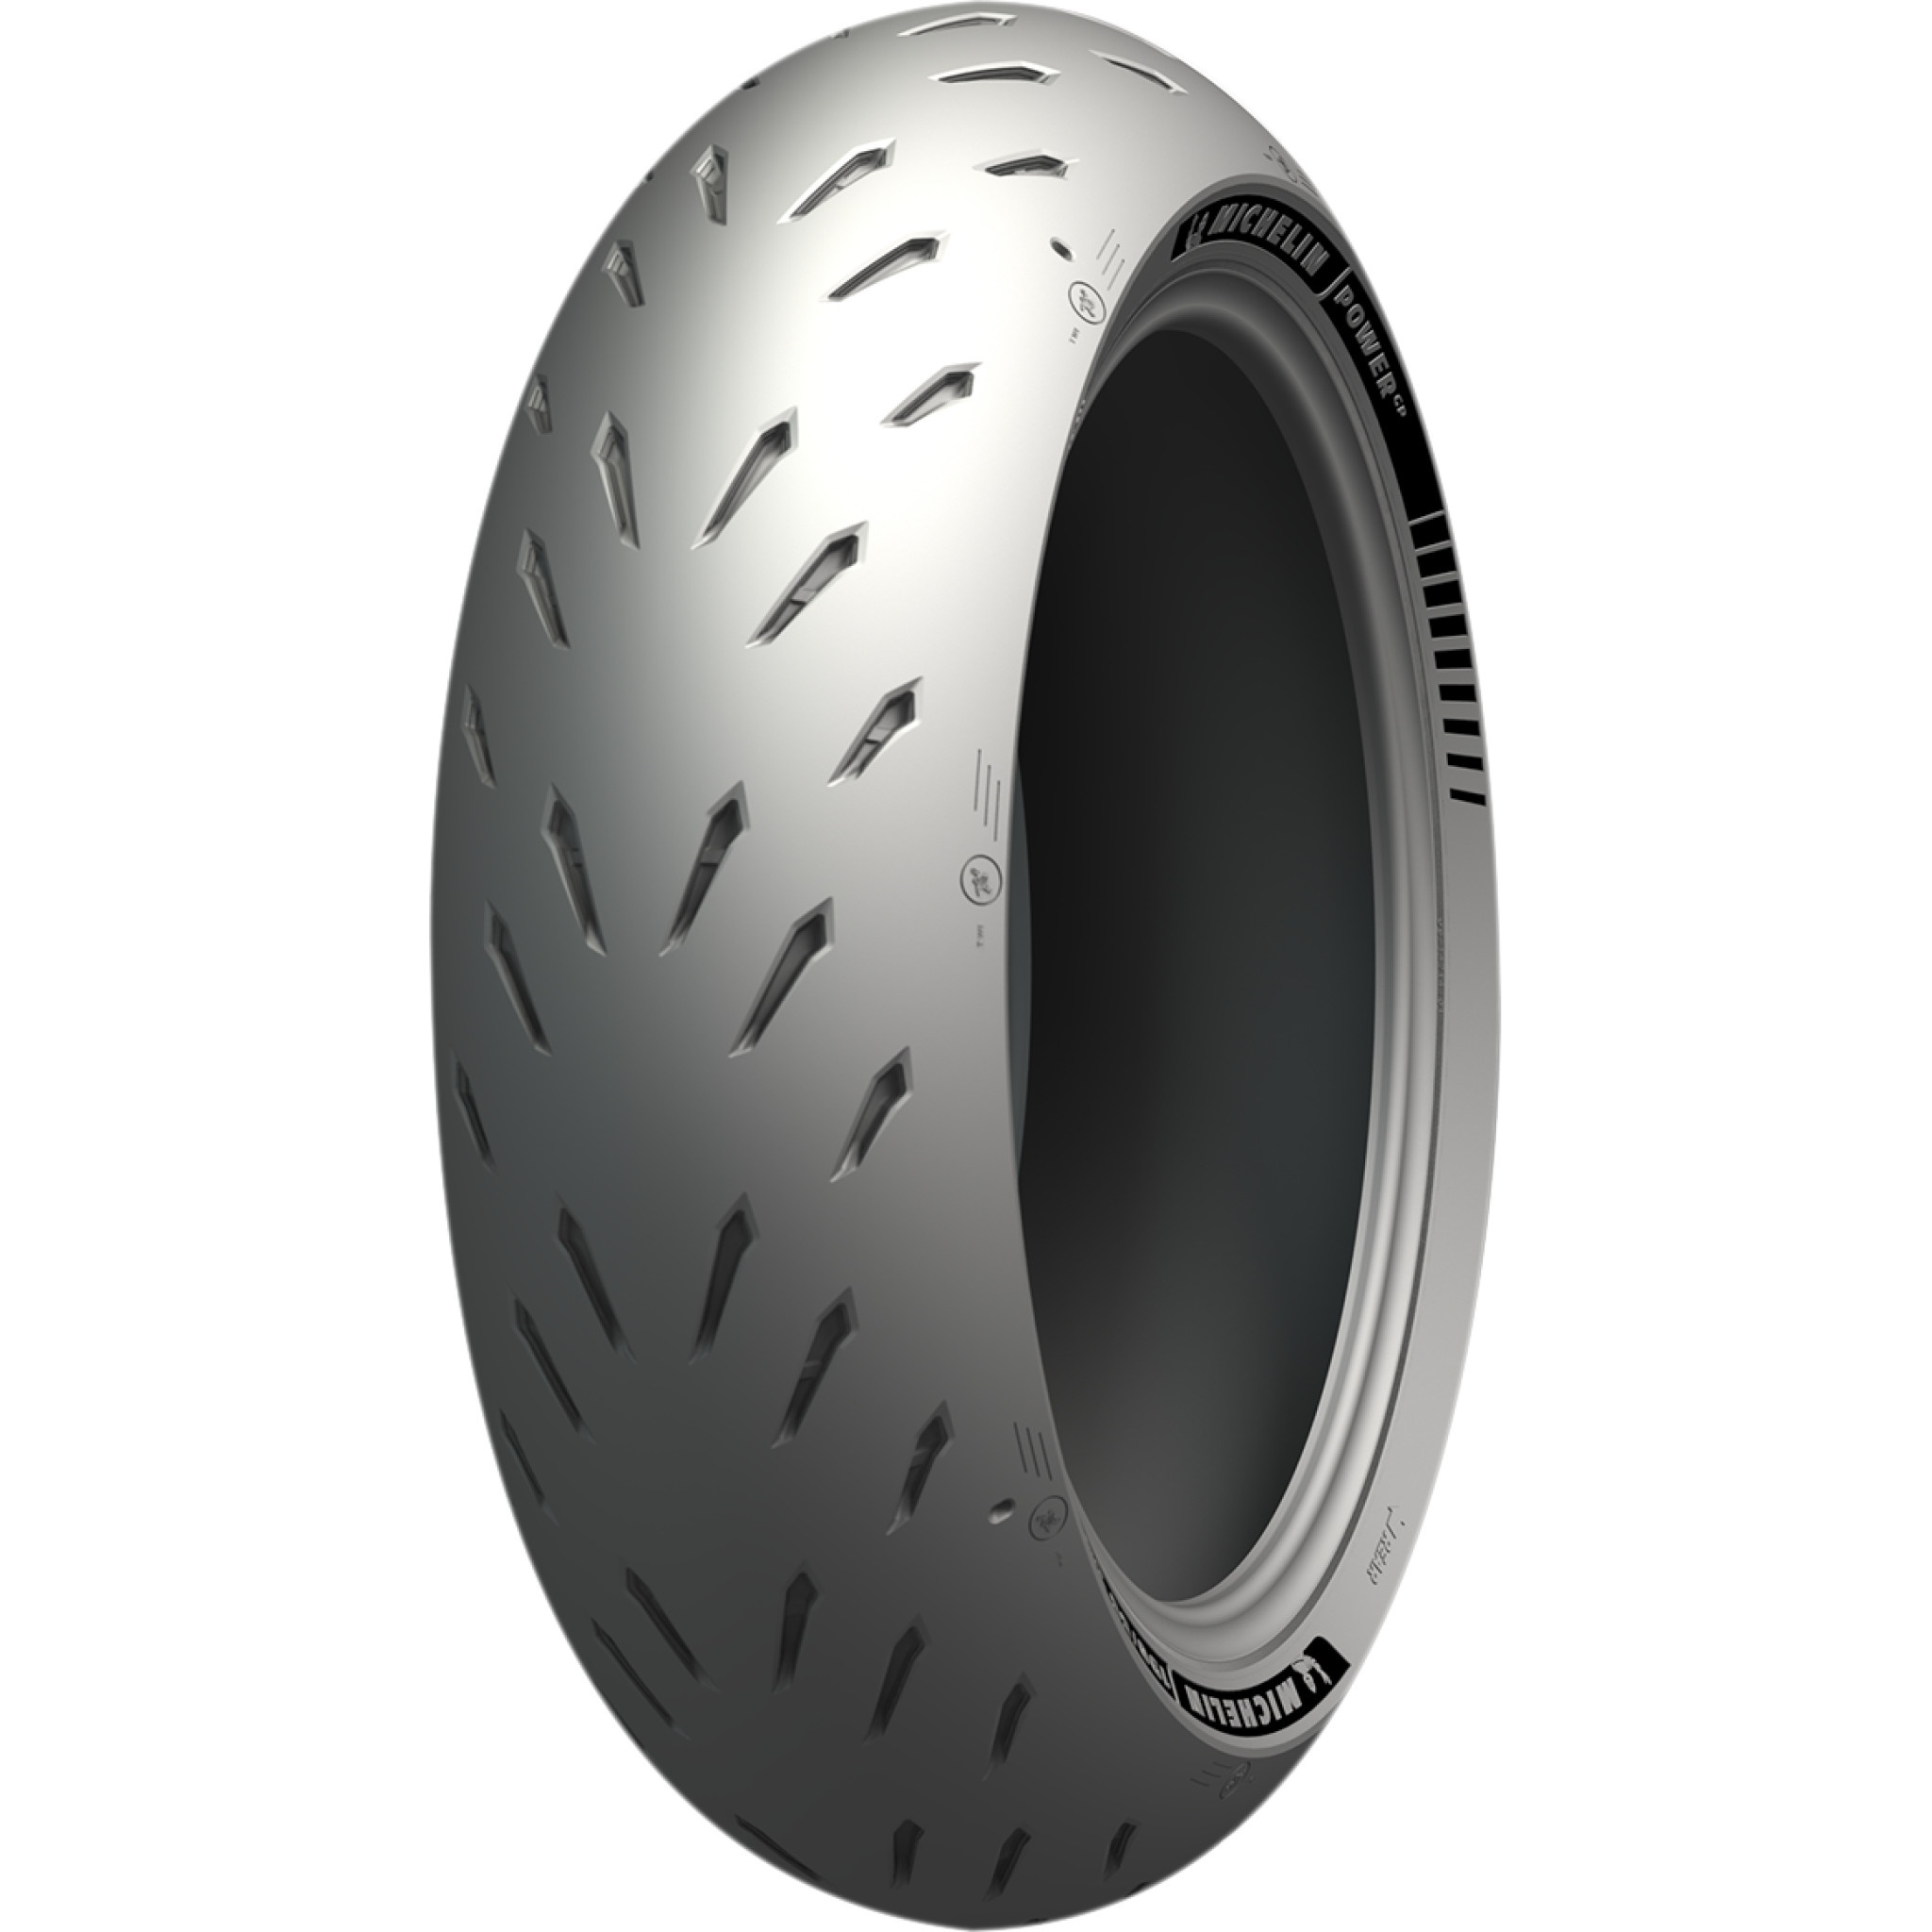
MICHELIN 0302-1414 18447 Power GP Tire Tire - Power GP - Rear - 190/50ZR17 - (73W)
Brand: Michelin
Features Plug-and-play performance; Michelin's range of street, track day and racing tires offer quick warm up and share the same architecture, dual compounds and tread patterns for effortless sport bike set-up from street to track The low void ratios offer maximum slick zones for enhanced dry grip during on-track use Michelin’s Premium Touch™ technology - the patented sidewall designs of the Michelin® Power GP tire enhance sportbike styling Michelin 2CT and 2CT+ Technologies optimize the placement of carbon black and silica compounds for enhanced grip Low void ratios offer maximum slick zones for enhanced dry grip during on-track use A 50/50 track day tire with extraordinary wet and dry grip (W)-rated for speeds up to 168+ mph Optimal dual compound distribution Michelin® Power® GP tires can suffer from cold breaks if stored, transported or handled below 14° F. Specs Sidewall Blackwall Style Racing Mounting Position Rear Riding Style Street Market Segment Cruiser / Street Aspect Ratio 50 Load/Speed-Index (73W) Style Street Type Tubeless Construction R (Radial) Product Name Tire Tire Size 190/50ZR17 Tread Pattern/Model Power GP Rim Diameter 17" Style Sport Width 190 Units Each Fitment Disclosure This quick reference fitment information is provided to direct you to our catalog information and the manufacturer's information. Consult manufacturer publication(s) and/or website(s) for specific fitment and application information and other important information. This fitment information is based upon the stock version of the motorcycle or unit referenced and any accessory added or other modification could invalidate the quick reference information provided.
Category: Vehicles & Parts > Vehicle Parts & Accessories > Motor Vehicle Parts > Motor Vehicle Wheel Systems > Motor Vehicle Tires > Motorcycle Tires